Aero California

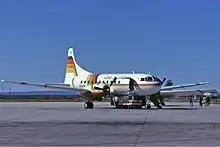
An Aero California Convair CV-340 at Manuel Márquez de León International Airport in 1981

The airline was founded in La Paz, Mexico in 1960 as an air taxi operator using a fleet of Cessna and Beechcraft airplanes, initially known as Servicios Aéreos. By the early 1980s the demand for domestic charter flights had grown enough that the larger Douglas DC-3 was added to the fleet. Scheduled services were launched in June 1982, initially interlinking La Paz, Tijuana and Hermosillo using one Convair 340. In 1989, international scheduled jet flights commenced, with Los Angeles being the first destination. By late 1989, the airline was also serving Phoenix and Tucson besides Los Angeles in the U.S. In 1992, San Diego had been added to the list of cities served by Aero California in the U.S. By 1995, the fleet had been upgraded to only include jet aircraft of various McDonnell Douglas DC-9 subtypes.